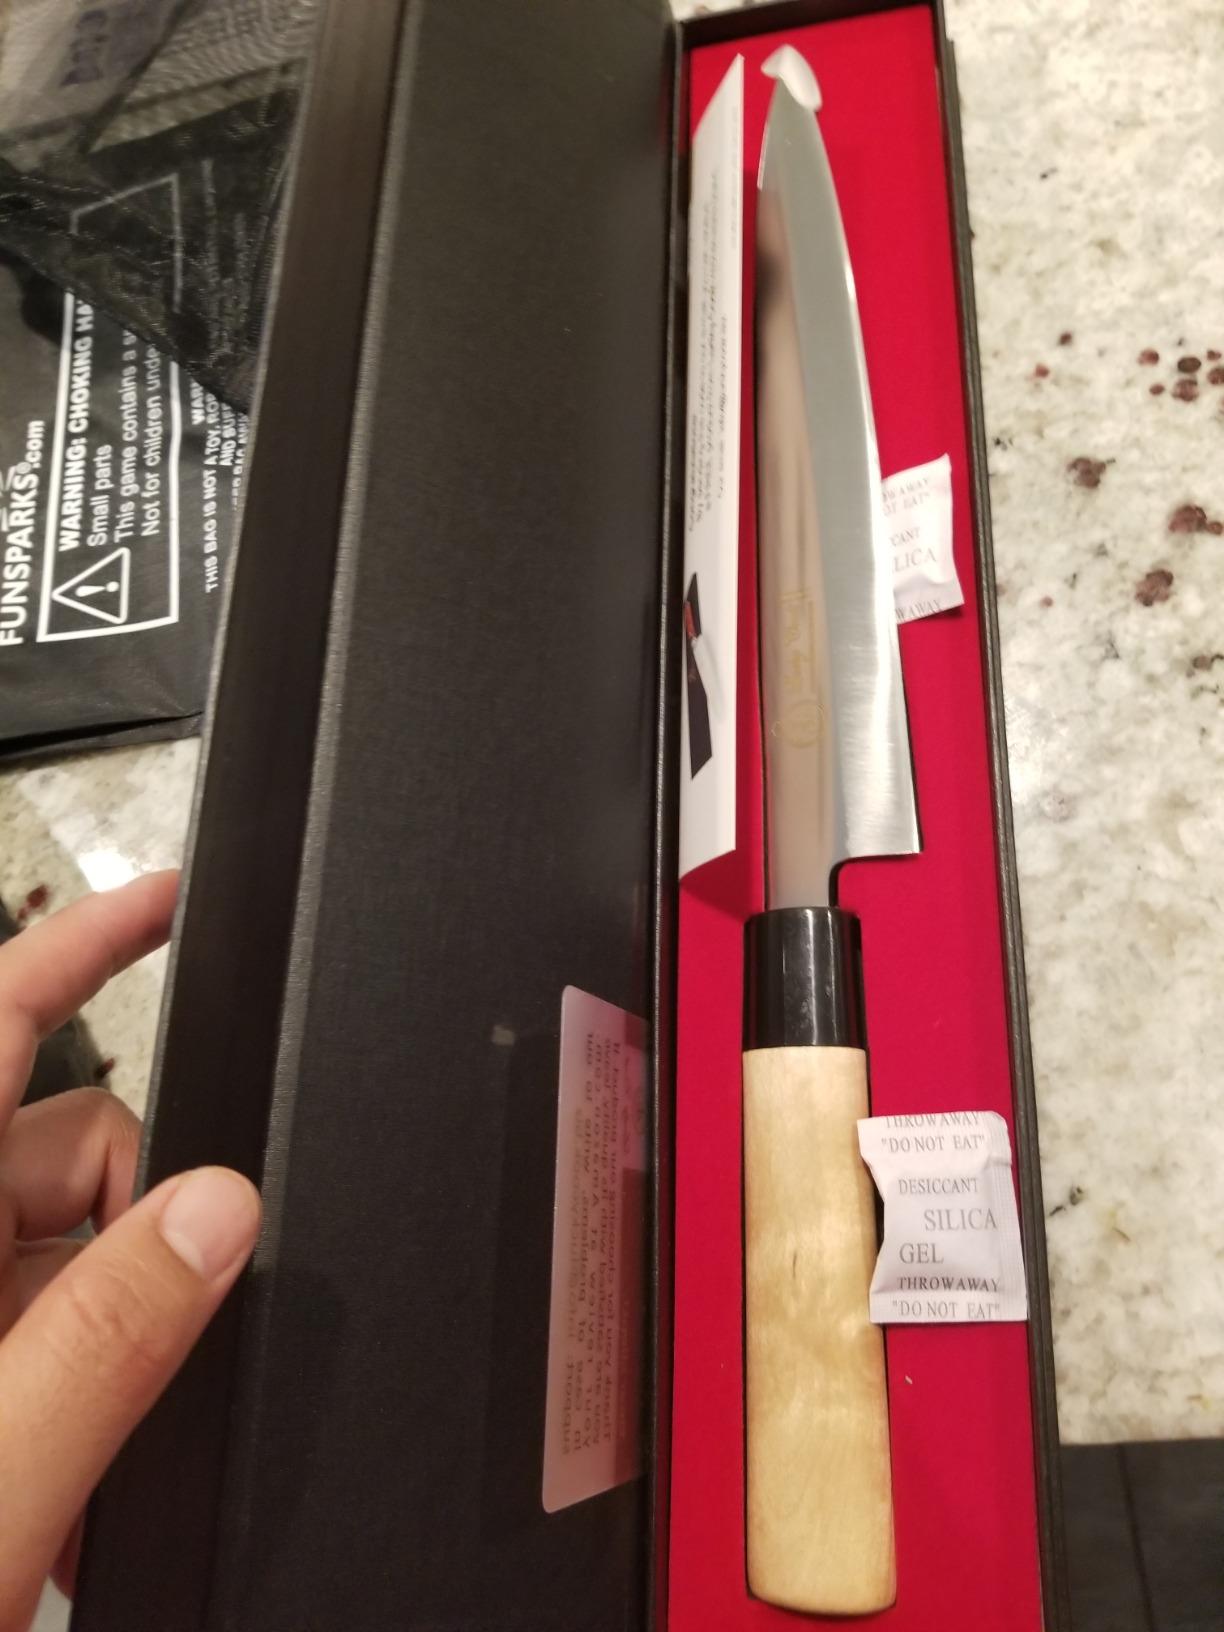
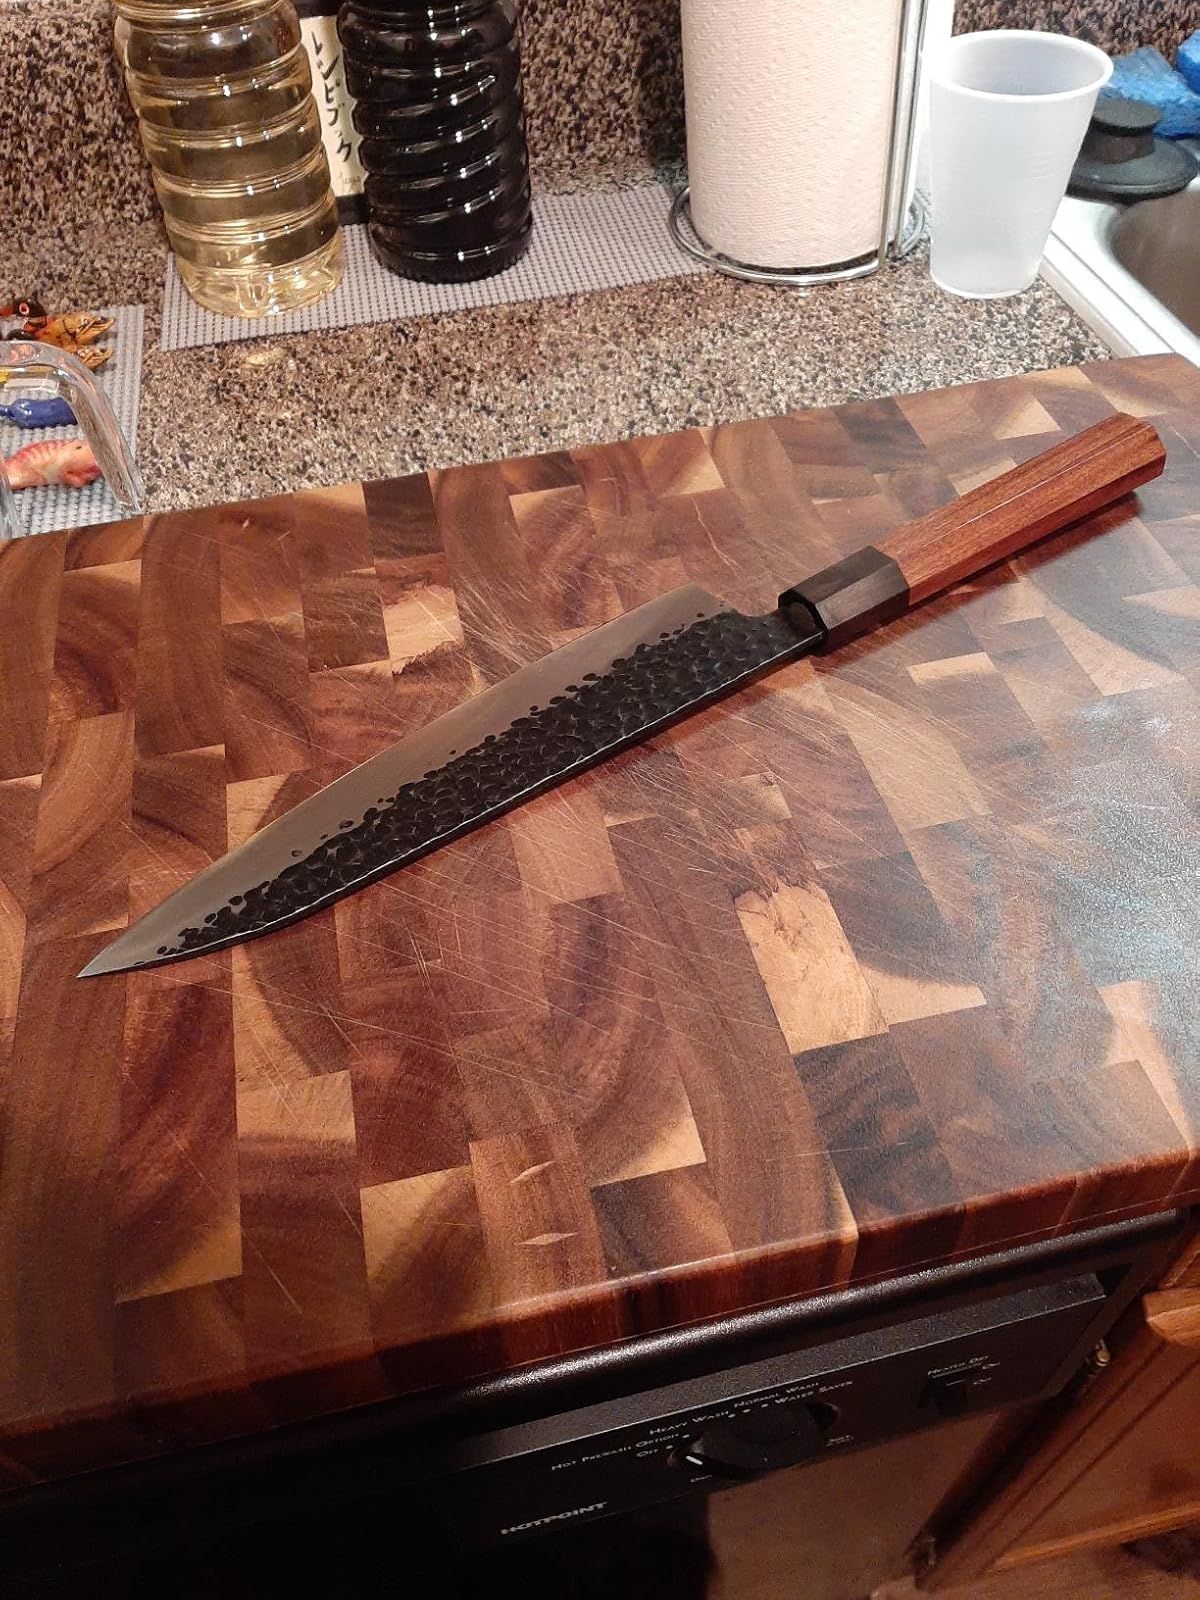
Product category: items_knife
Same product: no